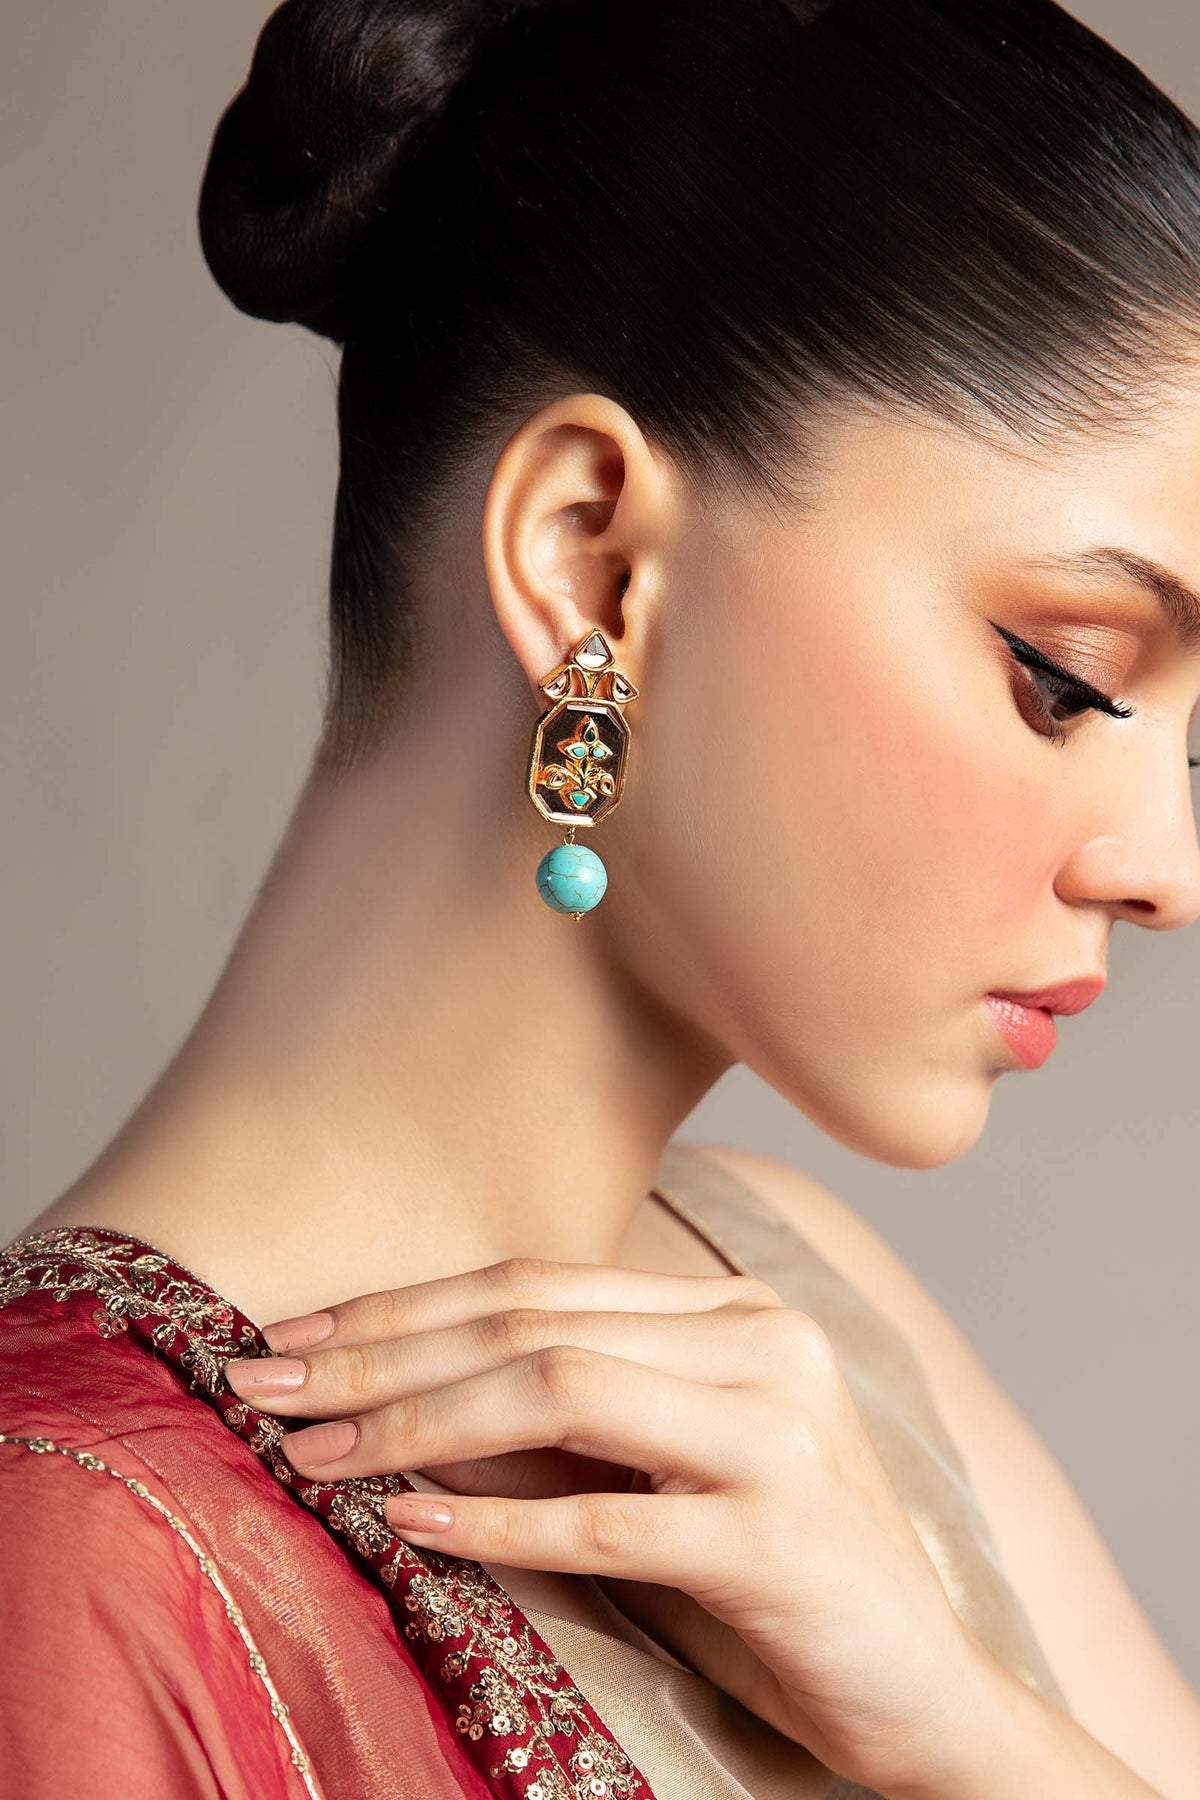
blue gold kundan earring